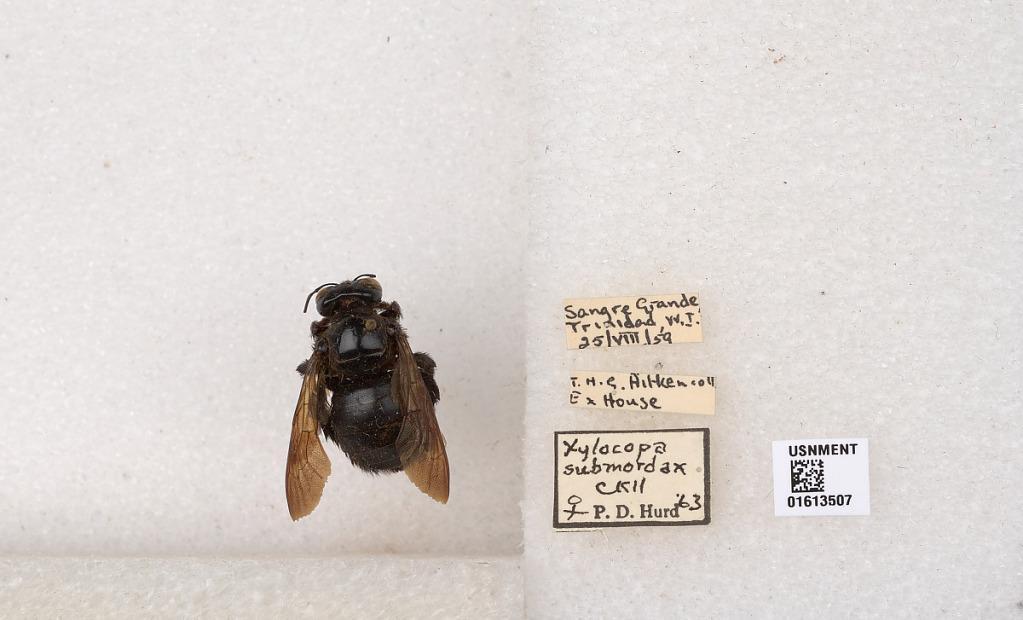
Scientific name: Xylocopa (Neoxylocopa) transitoria Pérez
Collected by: T. Aitken
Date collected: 1959-8-25
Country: Trinidad and Tobago
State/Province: Sangre Grande
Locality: Trinidad
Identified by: Hurd, P. D.